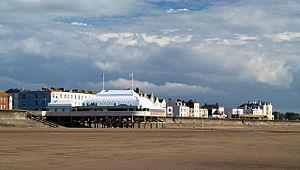
Burnham-on-Sea est une ville côtière du Somerset, en Angleterre, située à l'embouchure de la rivière Parrett dans la baie de Bridgwater. Petit village jusqu'à la fin du XVIIIᵉ siècle, la ville est aujourd'hui une station balnéaire fréquentée. Sa population était de 18 401 habitants en 2001.